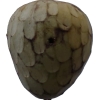
Label: cherimoya